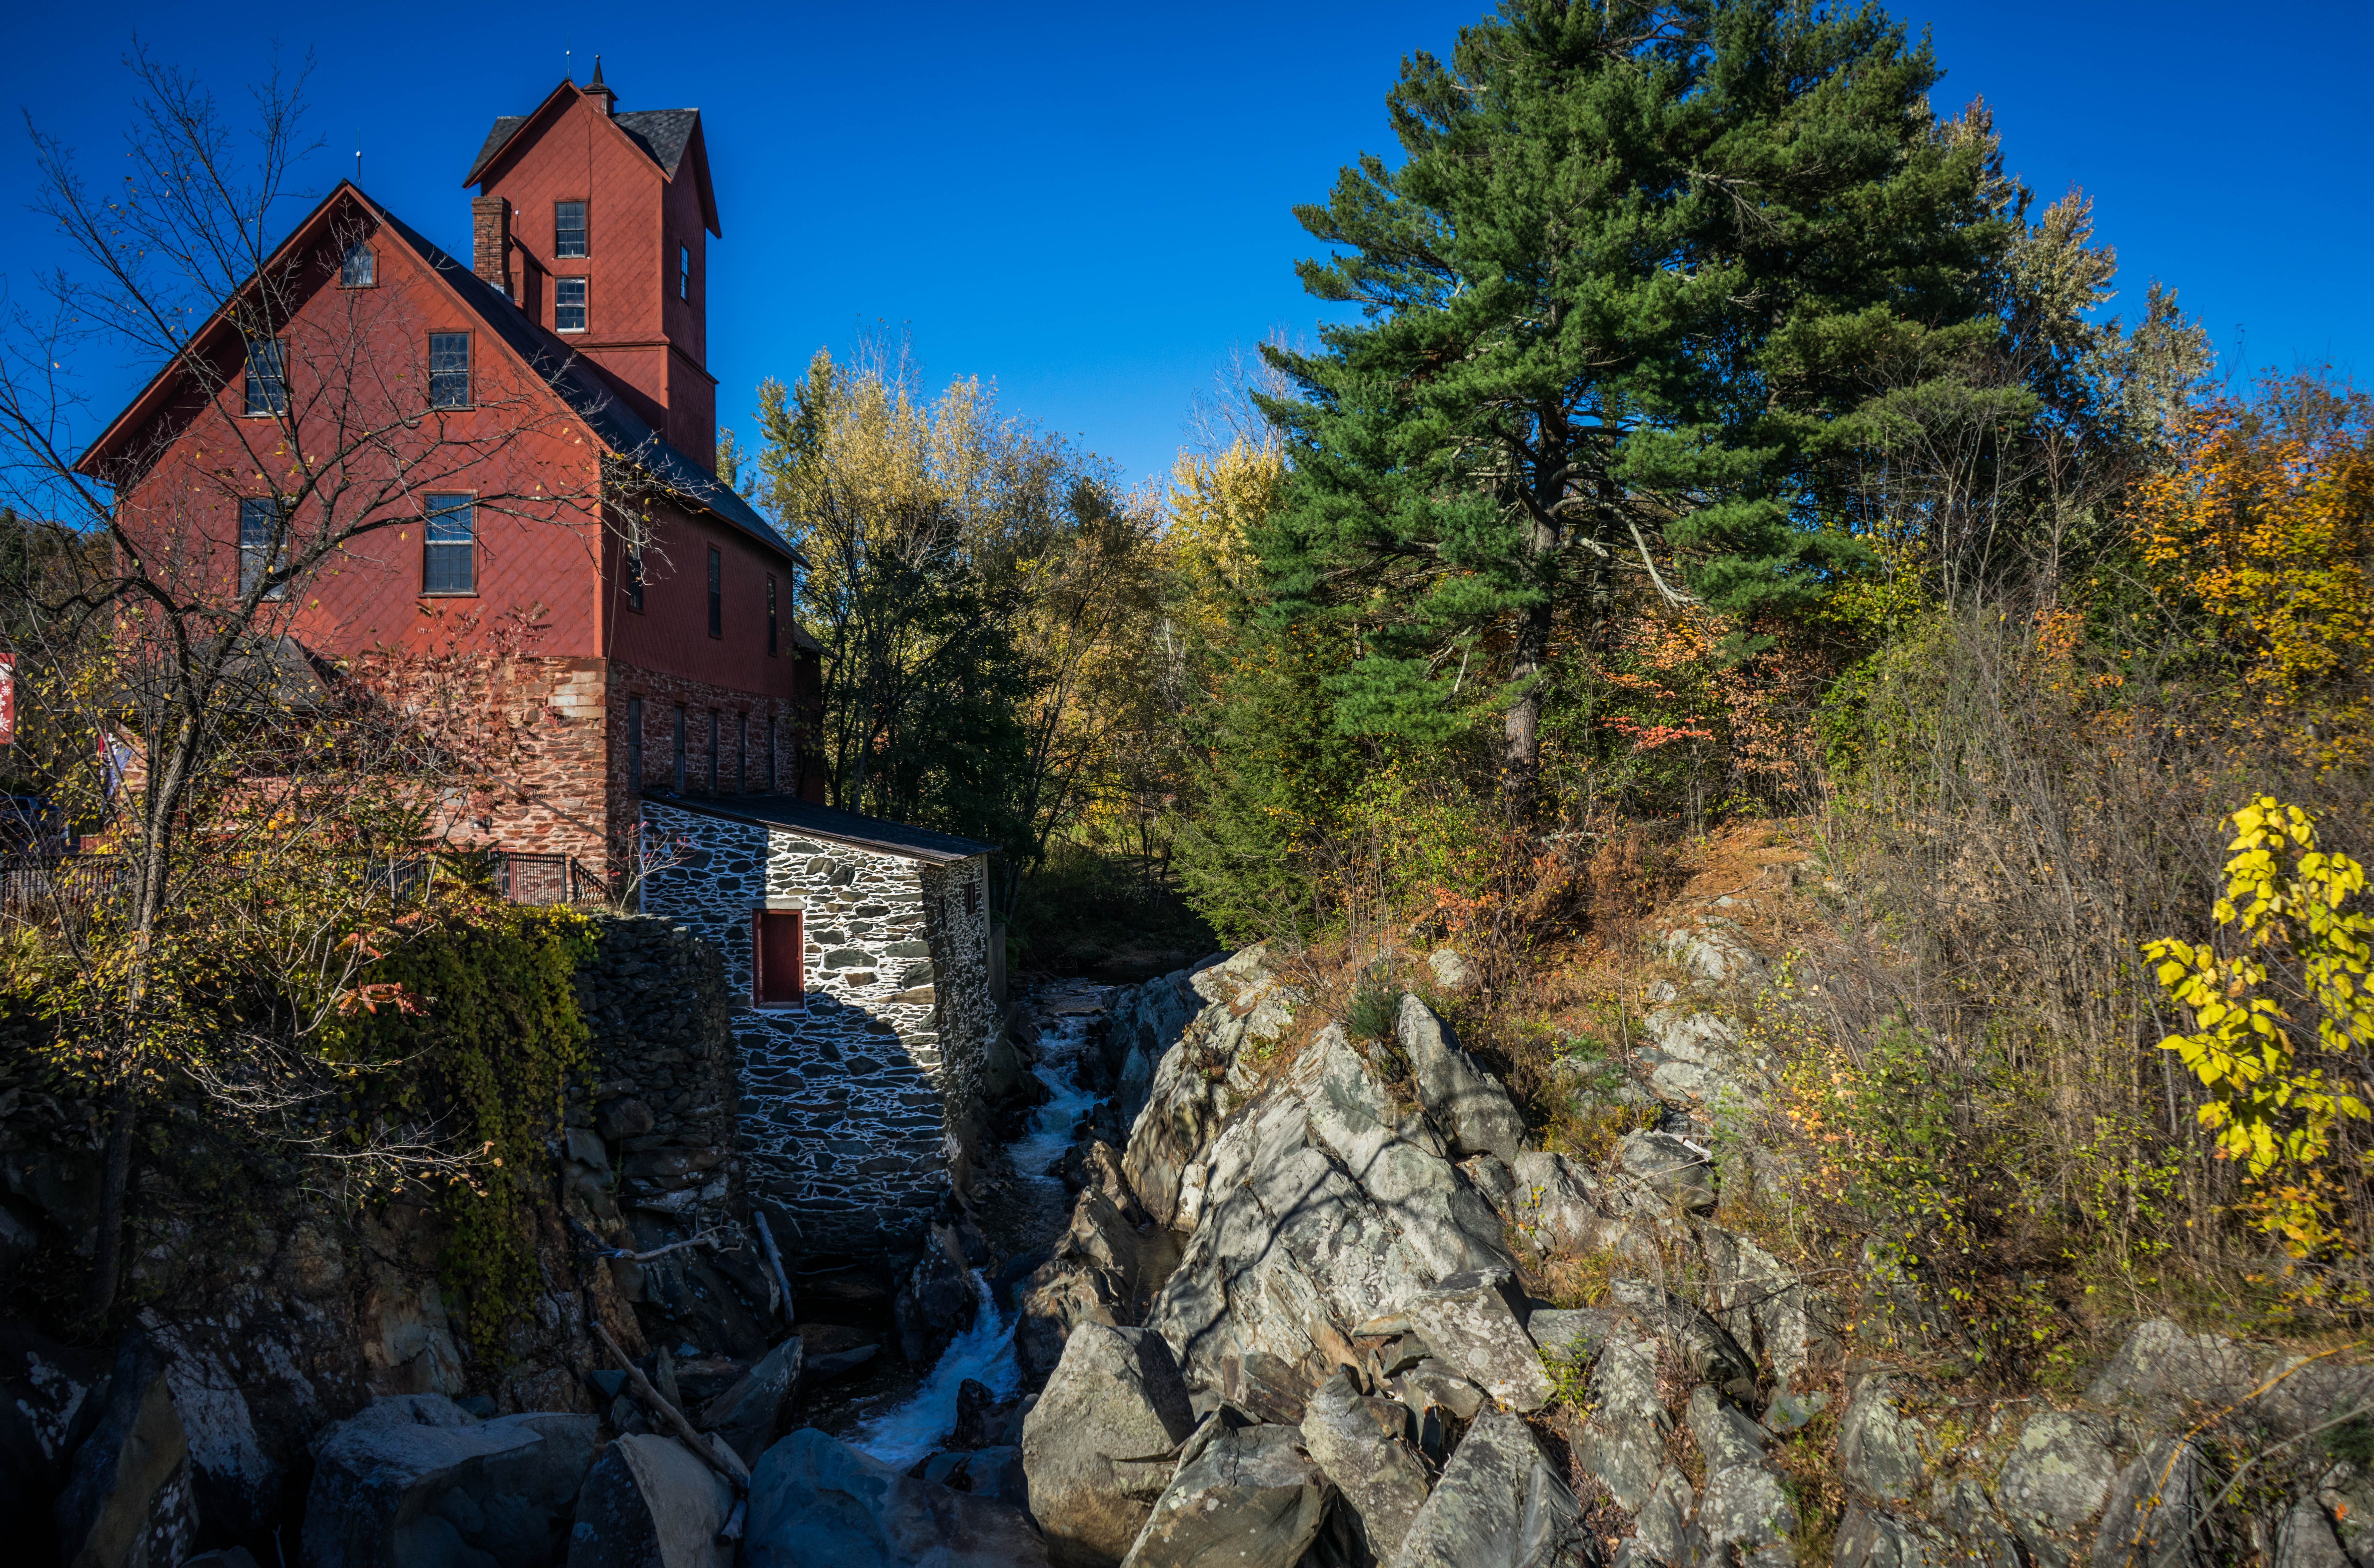
tree, rock, wilderness, mountain, architecture, trail, countryside, old, river, valley, mountain range, rustic, village, stream, rural, autumn, season, rocks, vermont, rural area, old mill, new england, jericho